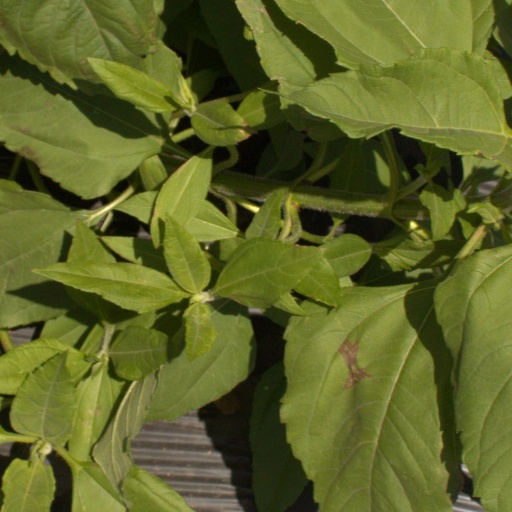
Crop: Jerusalem artichoke